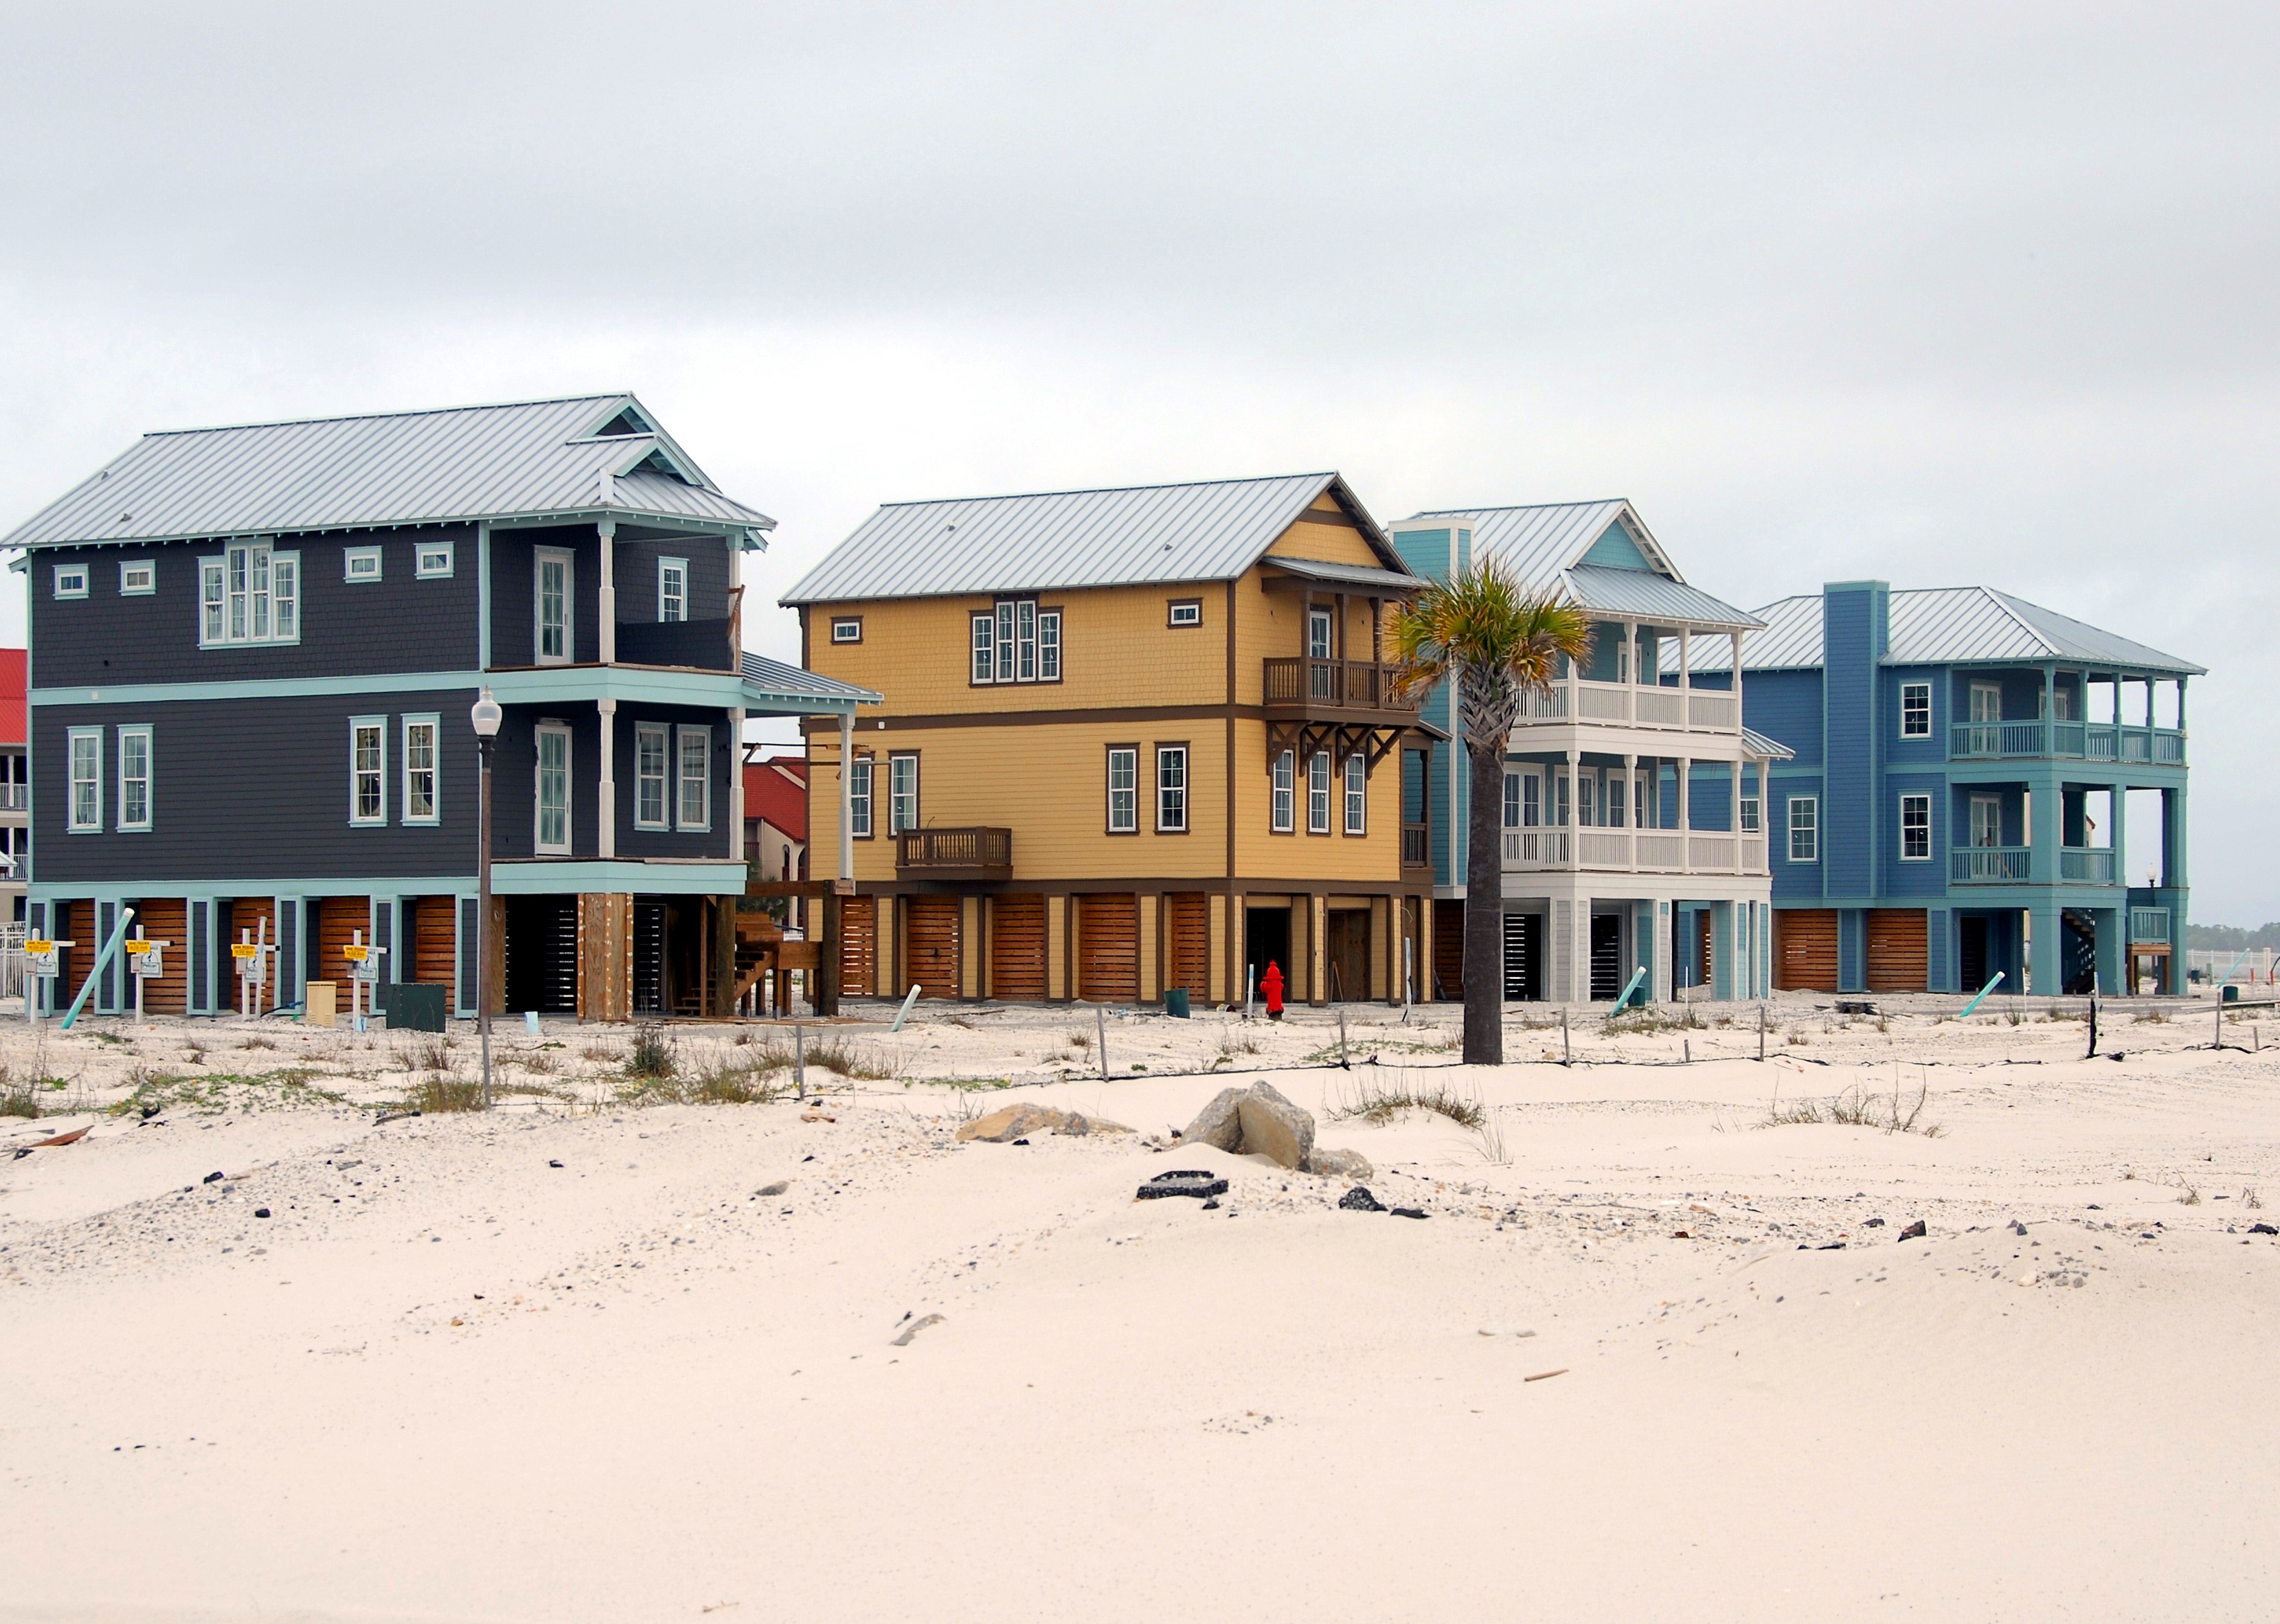
beach, landscape, coast, water, sand, ocean, snow, winter, architecture, sky, house, town, building, home, coastal, summer, vacation, suburb, construction, usa, facade, residence, property, exterior, industry, residential, apartment, modern, housing, outdoors, new, real, estate, buy, sell, florida, neighbourhood, real estate, for sale, mortgage, realtor, tropical climate, florida home, beach homes, multi family, residential area